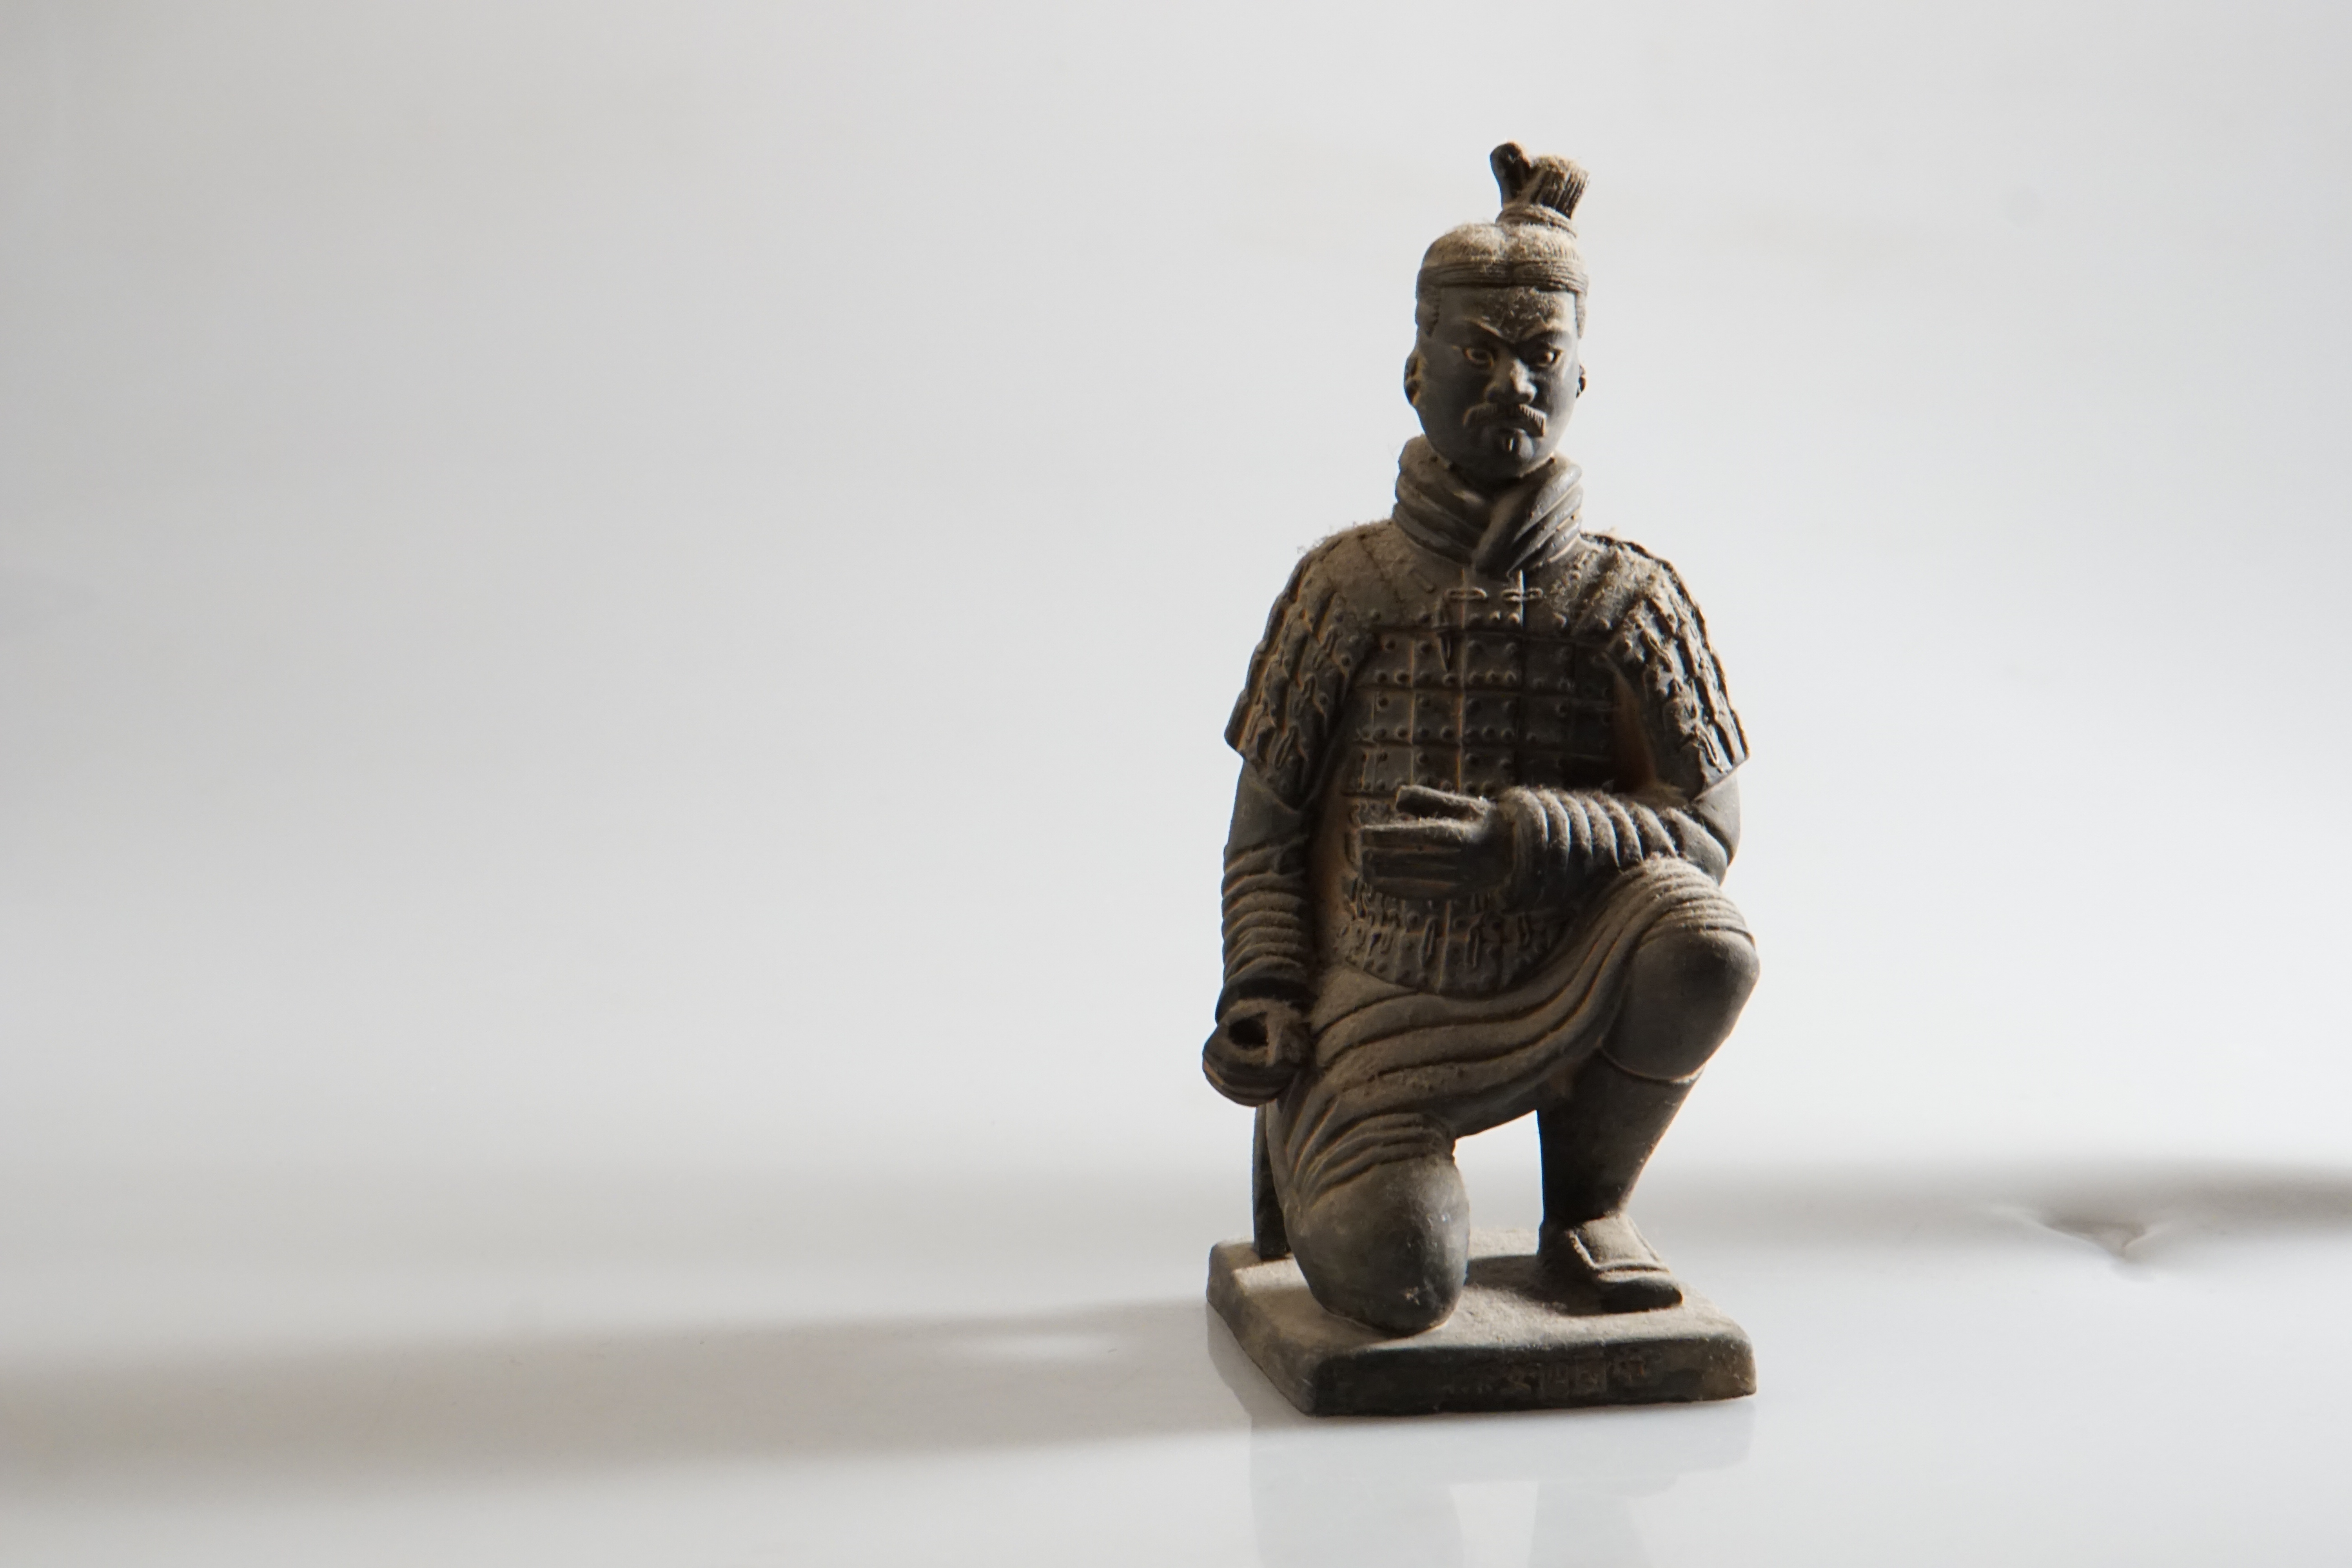
photography, monument, statue, toy, still life, terracotta, sculpture, art, figurine, bronze, bronze sculpture, human positions